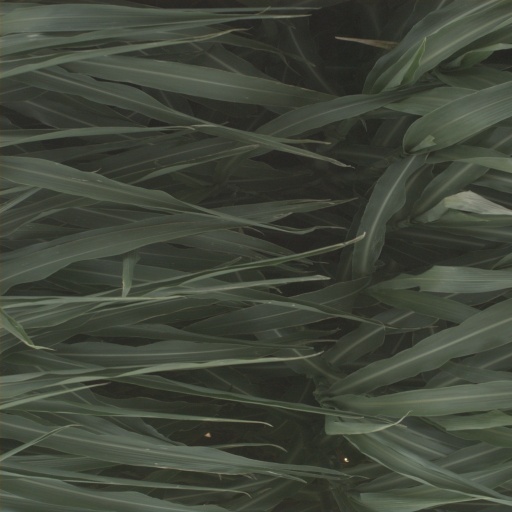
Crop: sorghum